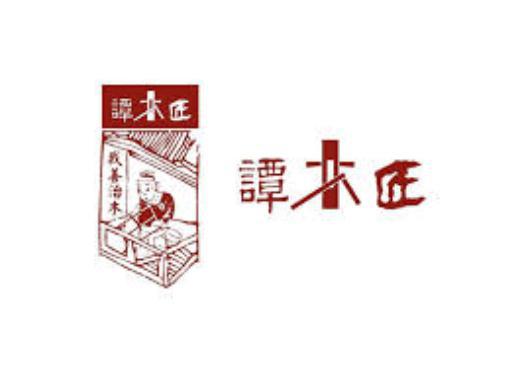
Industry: Necessities